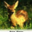
Label: deer